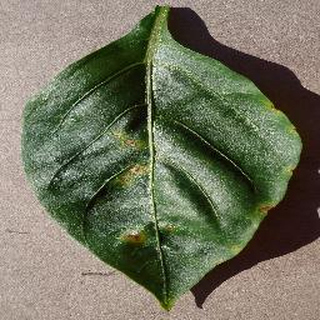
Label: bell_pepper_bacterial_spot